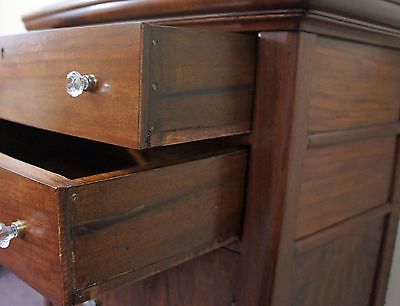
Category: cabinet